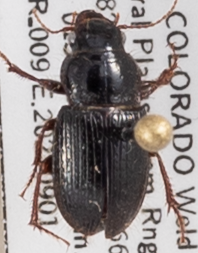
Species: Piosoma setosum
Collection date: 2021-09-01
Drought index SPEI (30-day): -1.166
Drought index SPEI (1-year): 0.17
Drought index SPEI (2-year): -0.51